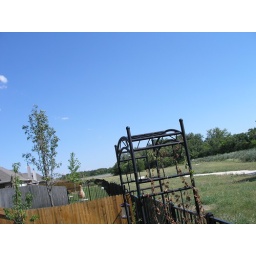
Theres a river in those trees which may be why its so green here